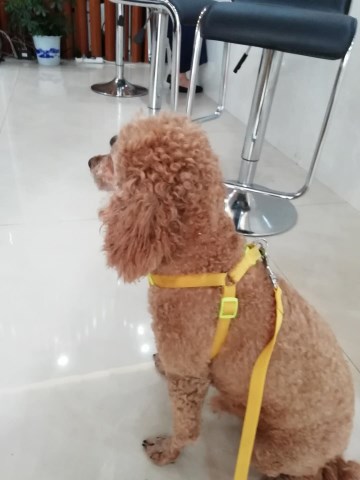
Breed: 7449-n000128-teddy